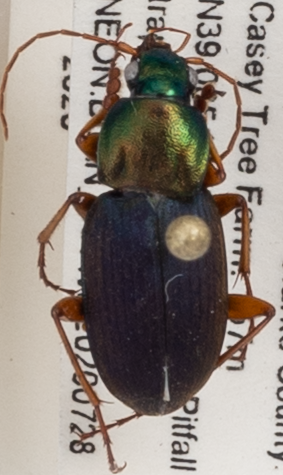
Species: Chlaenius emarginatus
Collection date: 2020-07-28
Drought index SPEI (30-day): -0.8
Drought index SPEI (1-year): -0.62
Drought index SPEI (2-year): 1.69